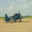
Label: airplane